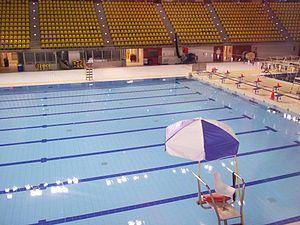
Piscine du Complexe sportif Claude-Robillard, Montréal
Le Complexe sportif Claude-Robillard, appelé parfois, et à tort, le Centre Claude-Robillard, est une installation sportive polyvalente, située dans l'arrondissement d'Ahuntsic-Cartierville de la ville de Montréal au Canada.